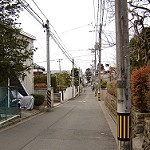
Label: buildings